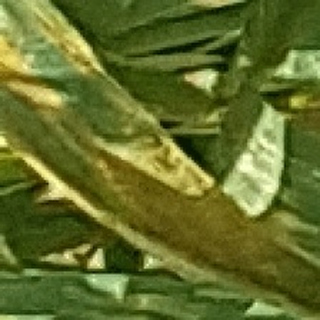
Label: wheat_yellow_rust